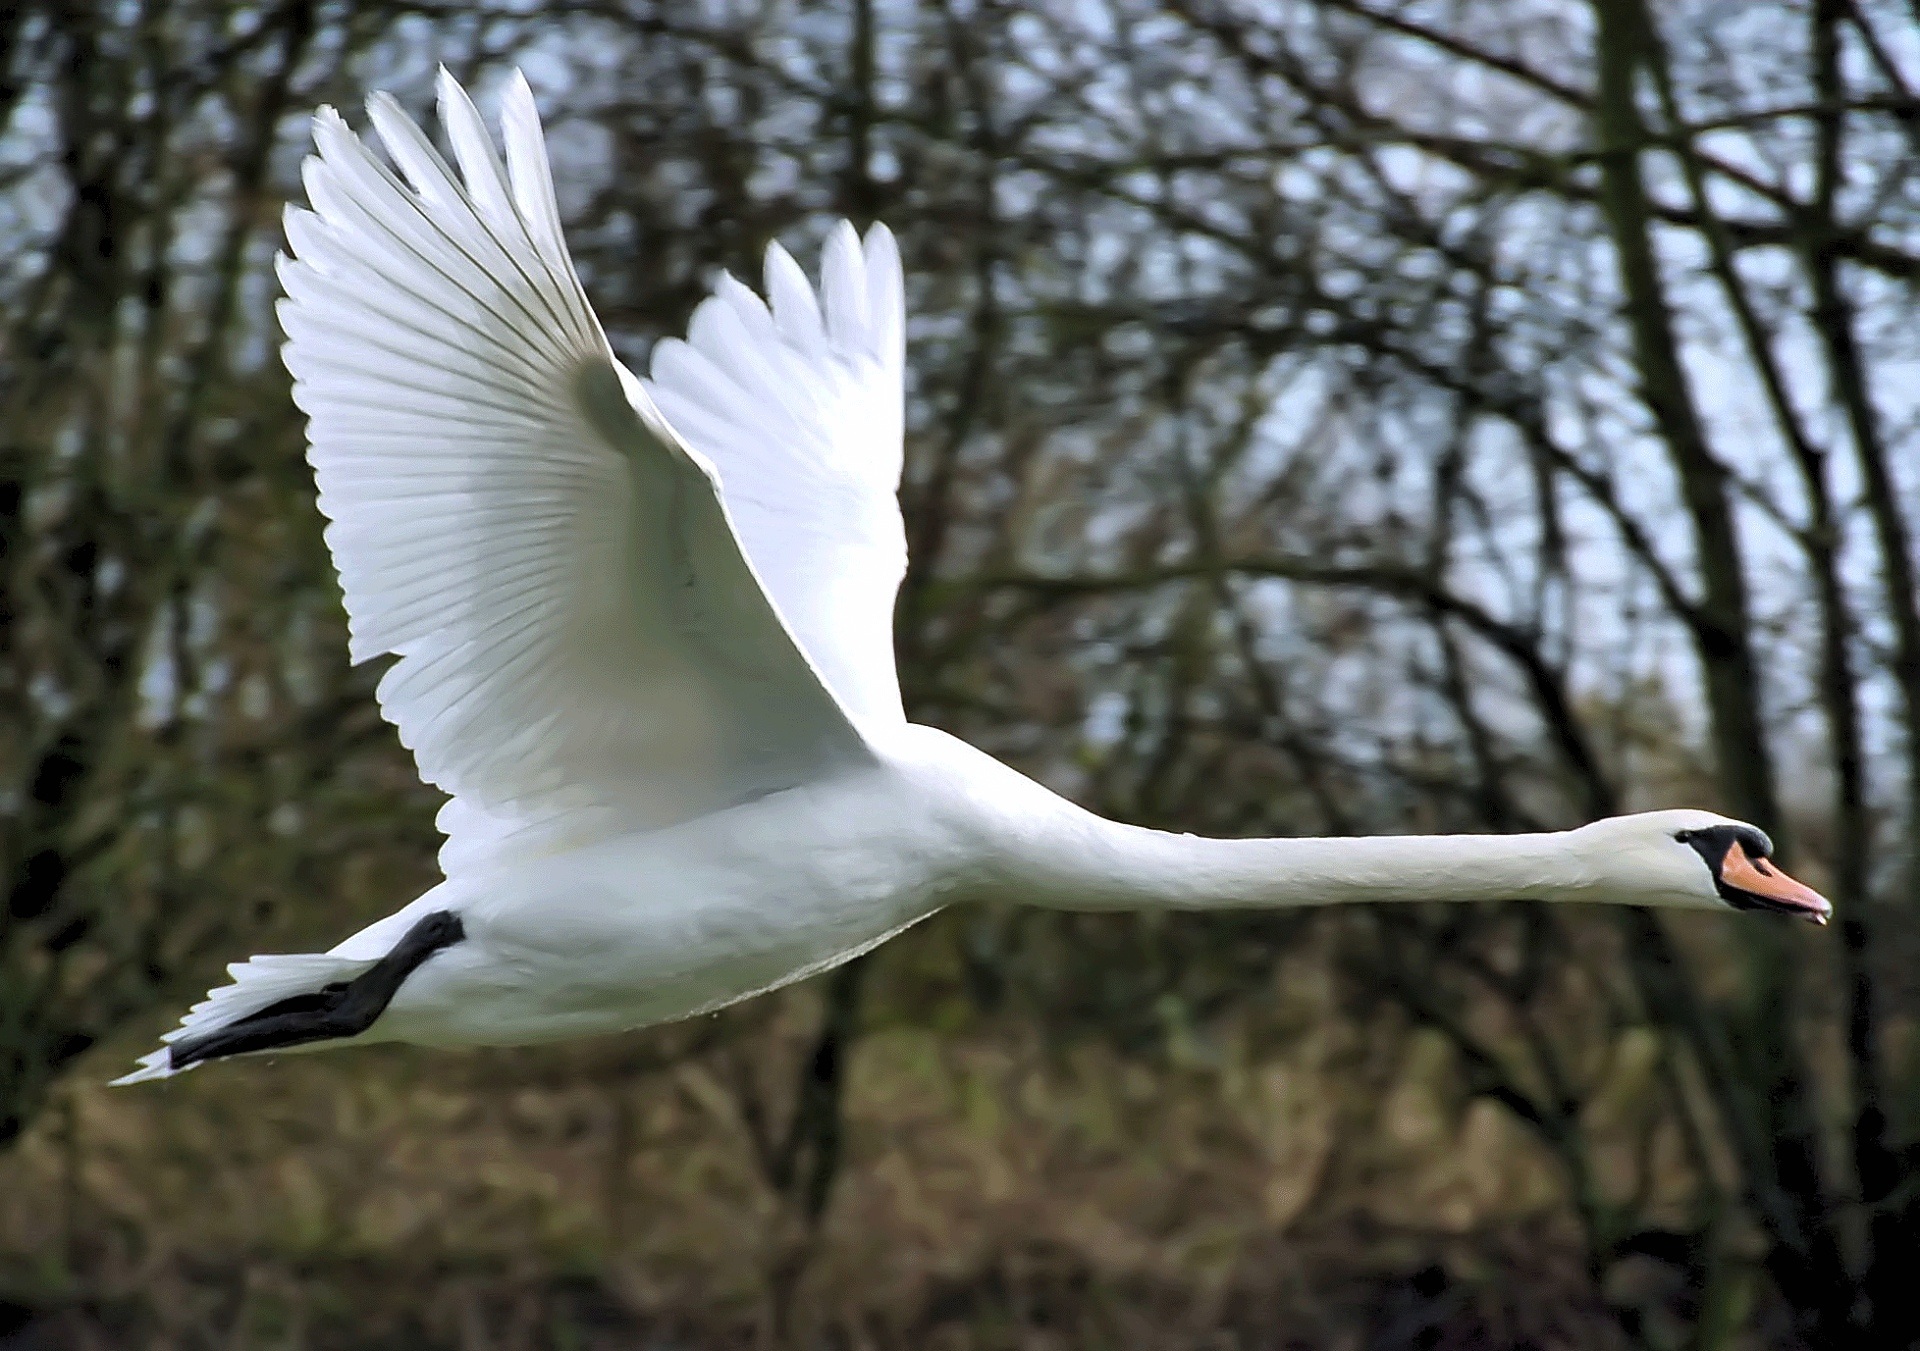
nature, bird, wing, white, flying, wildlife, beak, flight, fowl, fauna, swan, wings, goose, vertebrate, waterfowl, egret, water bird, graceful, mute swan, ducks geese and swans